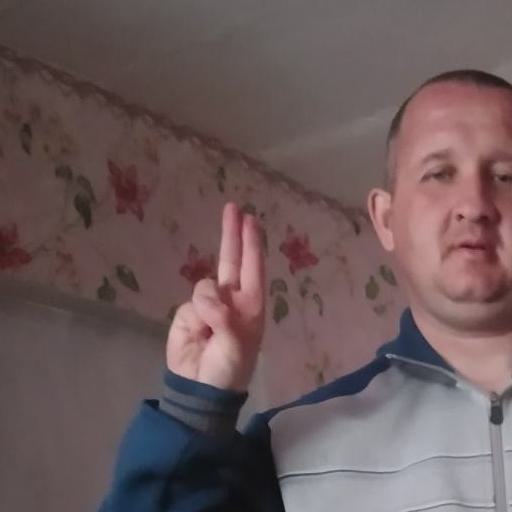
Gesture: two_up